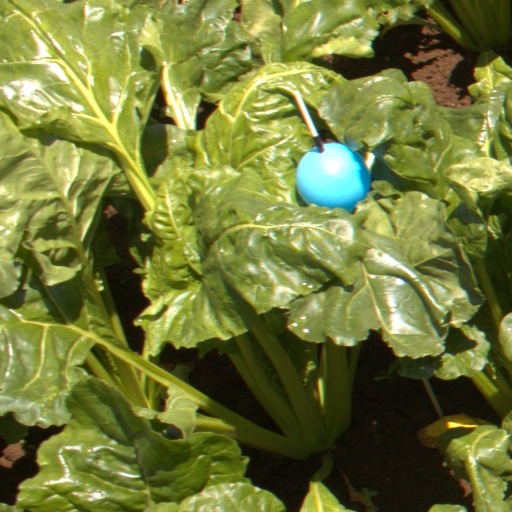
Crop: sugar beet